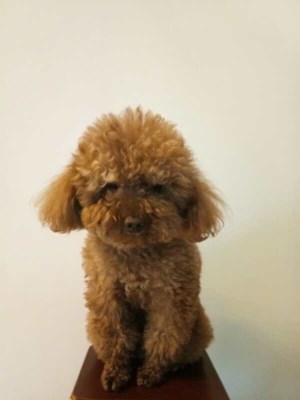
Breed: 7449-n000128-teddy